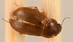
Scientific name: Amara quenseli
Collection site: Onaqui NEON (ONAQ), plot ONAQ_016